Politics of China

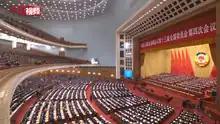
Political Consultative Conference

Constitutionally, the supreme state authority and legislature of China is the National People's Congress (NPC). It meets annually for about two weeks to review and approve major new policy directions, laws, the budget, and major personnel changes. The NPC elects and appoints important state positions such as the president, the vice president, the chairman and other members of the Central Military Commission, the premier and rest of the State Council, the president of the Supreme People's Court, and procurator general of the Supreme People's Procuratorate.